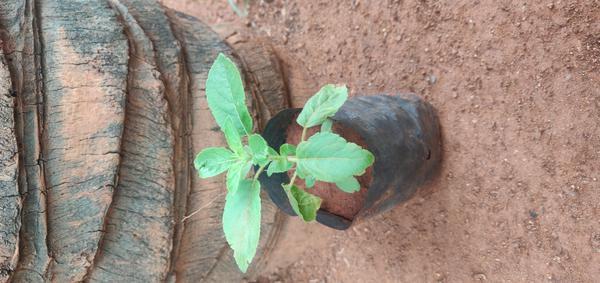
Plant: Tulasi